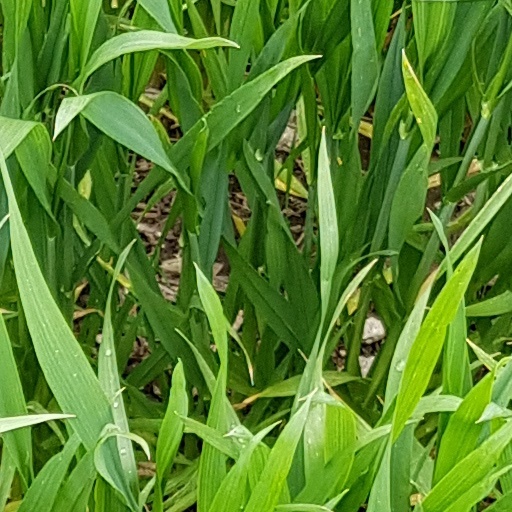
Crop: wheat